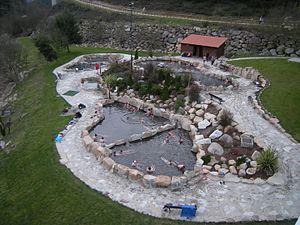
Orense est une ville d'Espagne, dans la communauté autonome de Galice, capitale de la province d'Ourense. Elle est traversée par le fleuve Miño. Sa population est de 105 233 habitants. Elle est la 3ᵉ commune de Galice par sa population.